Sawai Station

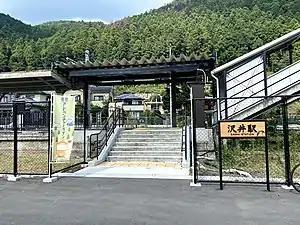
Sawai Station entrance, September 2021

is a passenger railway station located in the city of Ōme, Tokyo, Japan, operated by the East Japan Railway Company (JR East).